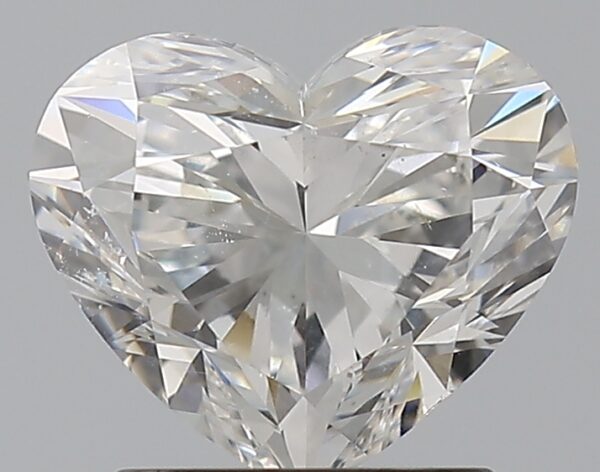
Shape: heart
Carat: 1.5
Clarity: SI1
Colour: G
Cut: EX
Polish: EX
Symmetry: VG
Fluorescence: M
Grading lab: GIA
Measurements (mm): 6.72 x 7.94 x 4.71